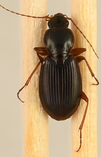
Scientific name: Synuchus impunctatus
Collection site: Bartlett Experimental Forest NEON (BART), plot BART_079